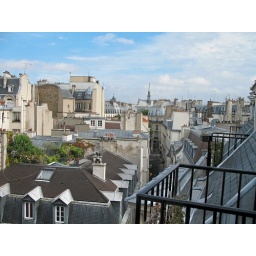
Looking out our bedroom window ibalcony in the Paris apartment.